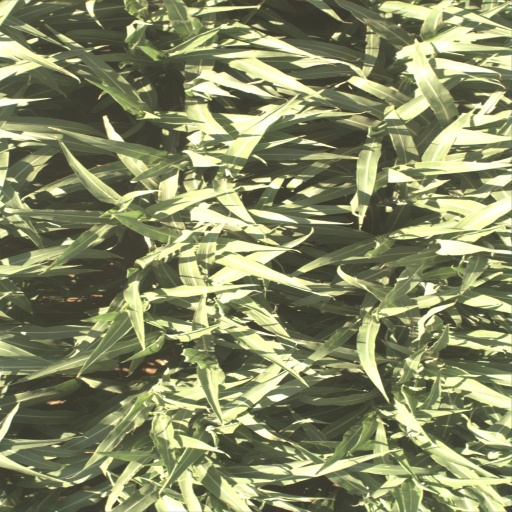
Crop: sorghum